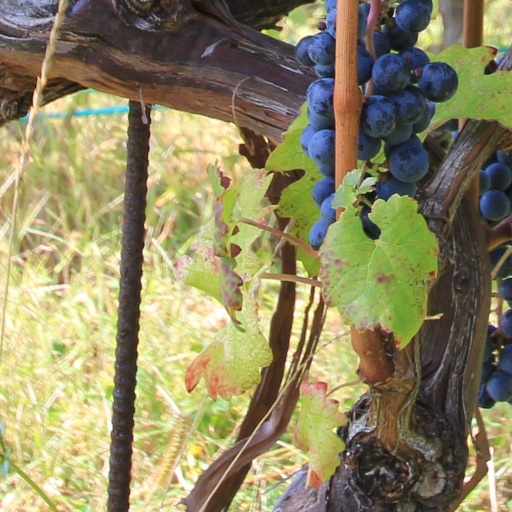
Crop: grape